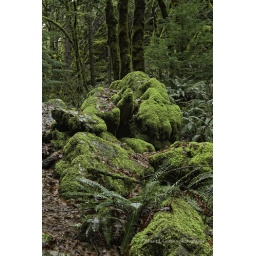
Moss-covered rocks and trees in the old-growth forest near Soda Creek in Cascadia State Park, Oregon.